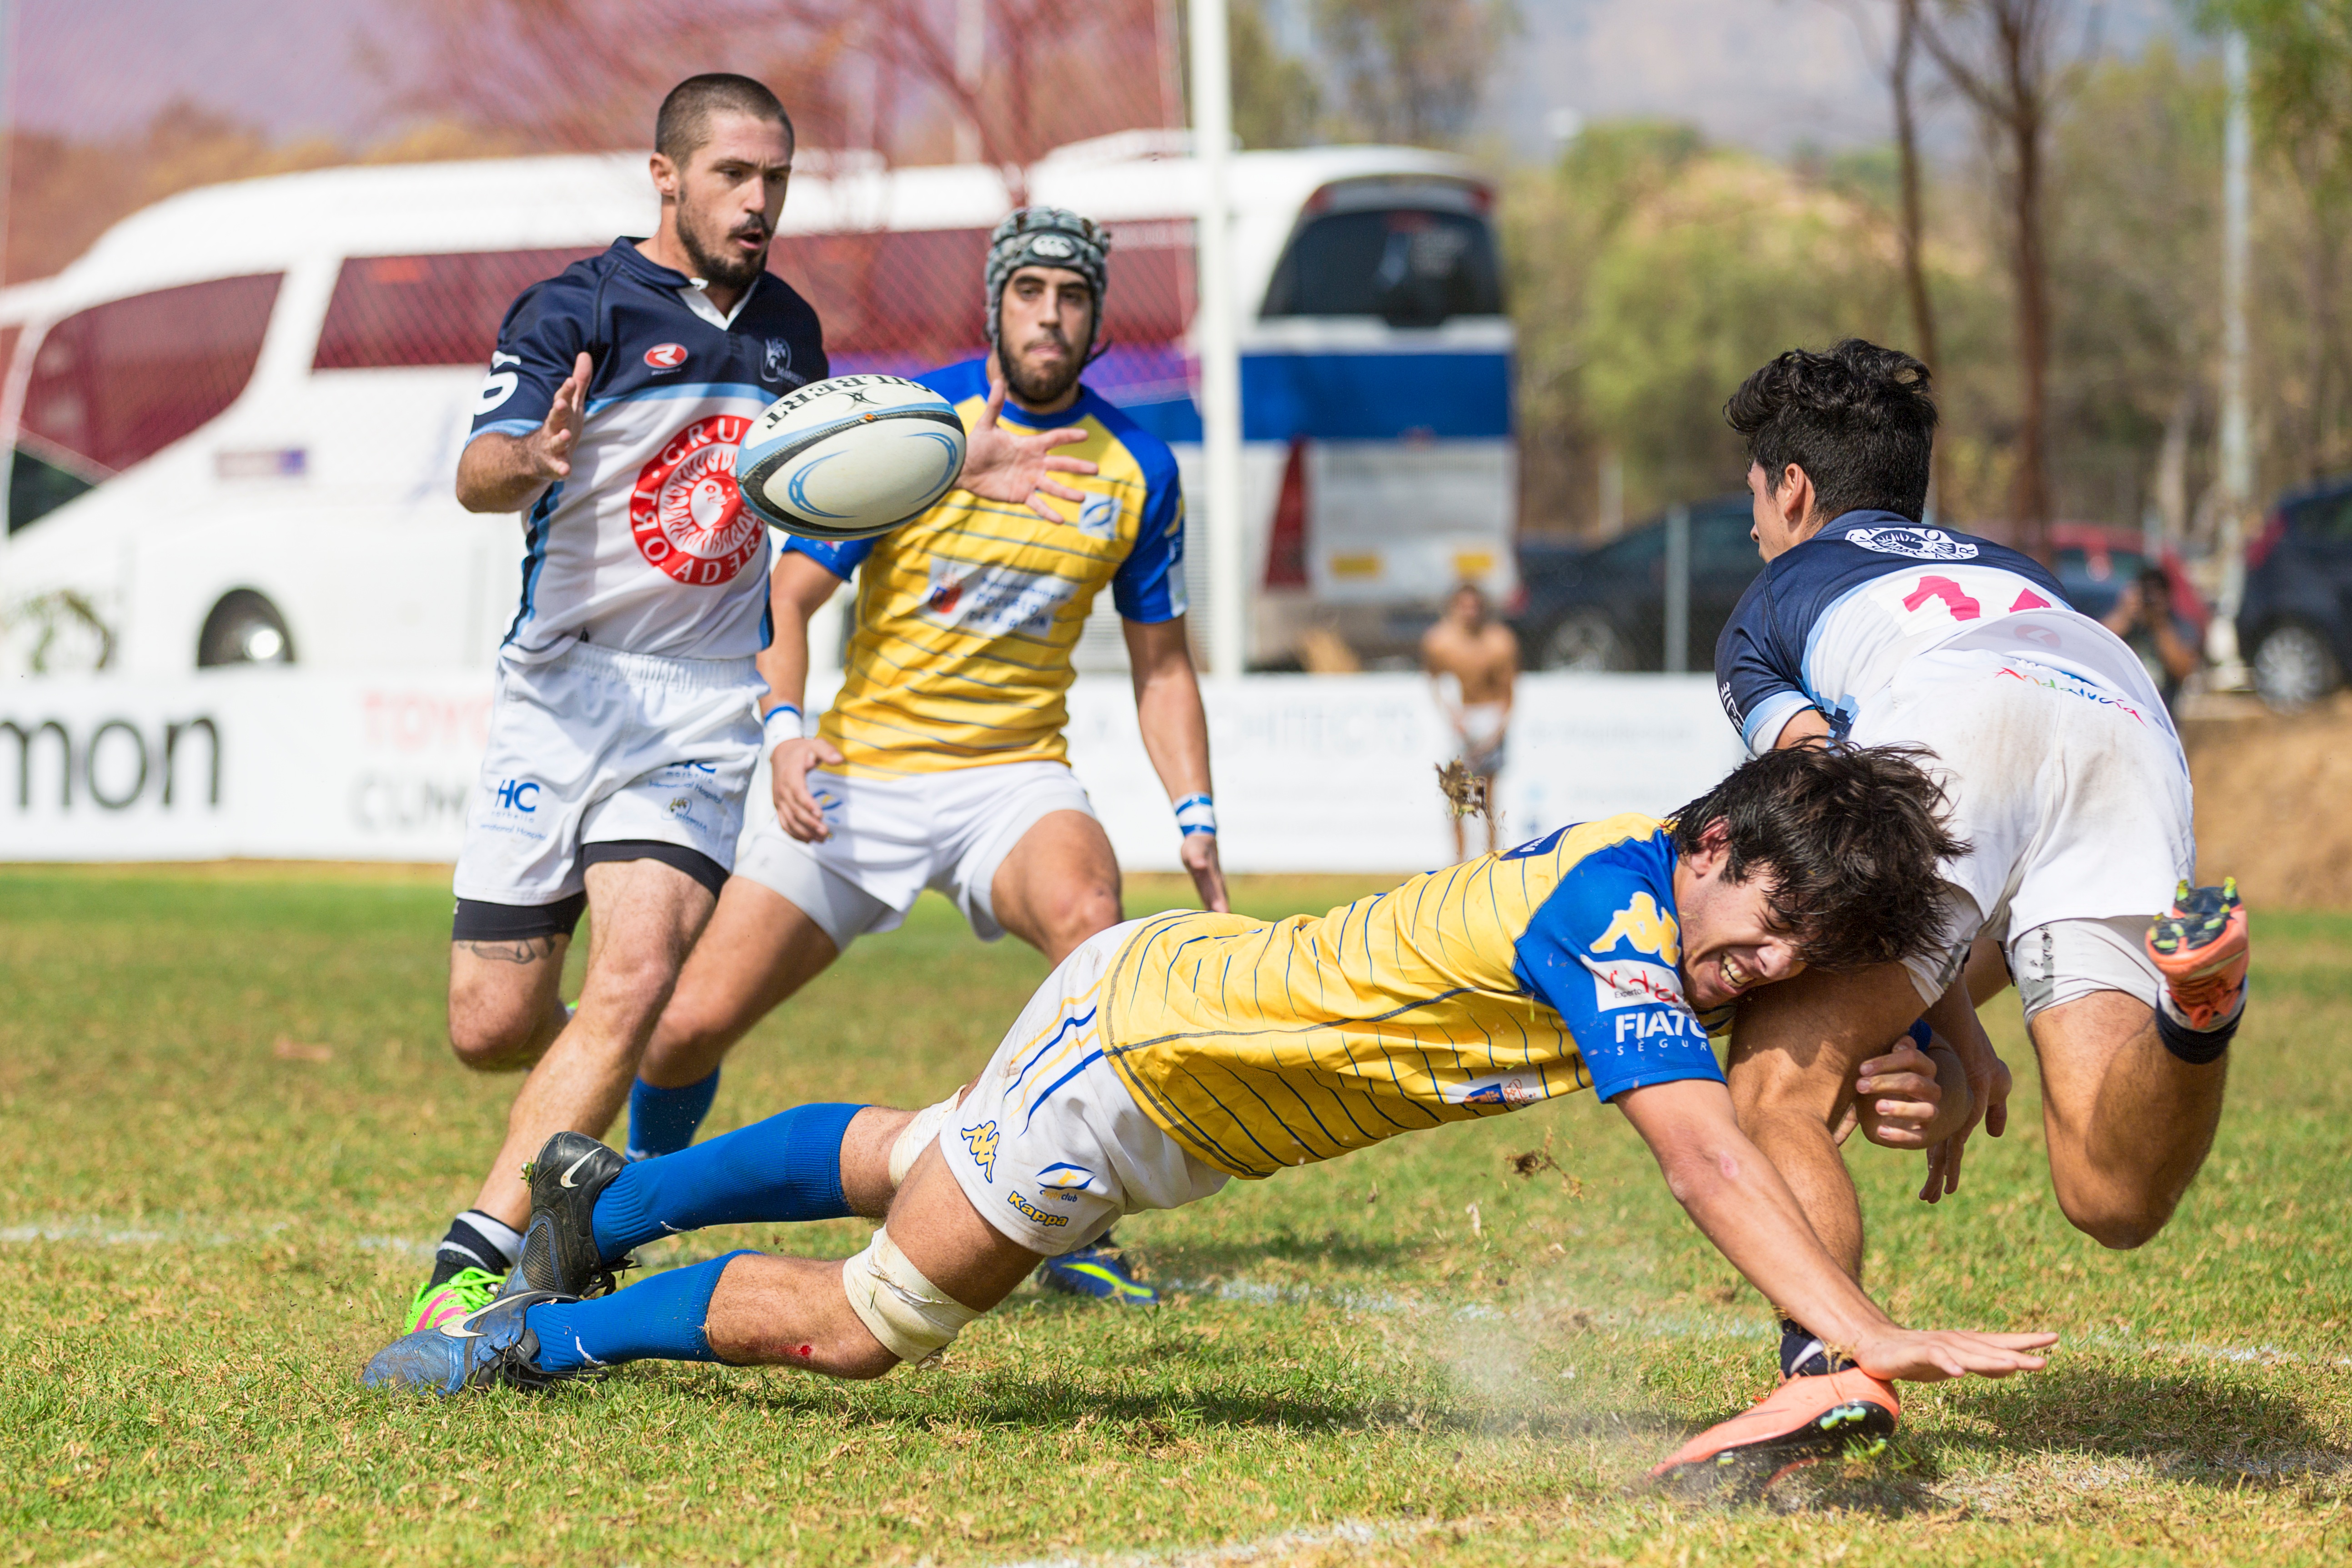
man, person, sport, guy, soccer, player, rugby, sports, tackle, football player, ball game, team sport, rugby player, rugby football, rugby union, rugby league, rugby sevens